Pedro Cea

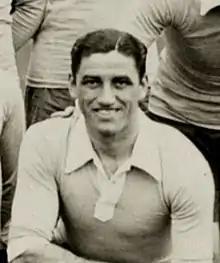
Pedro Cea in 1928

José Pedro Cea Urriza (1 September 1900 – 18 September 1970) was a Uruguayan football player as a striker and coach.